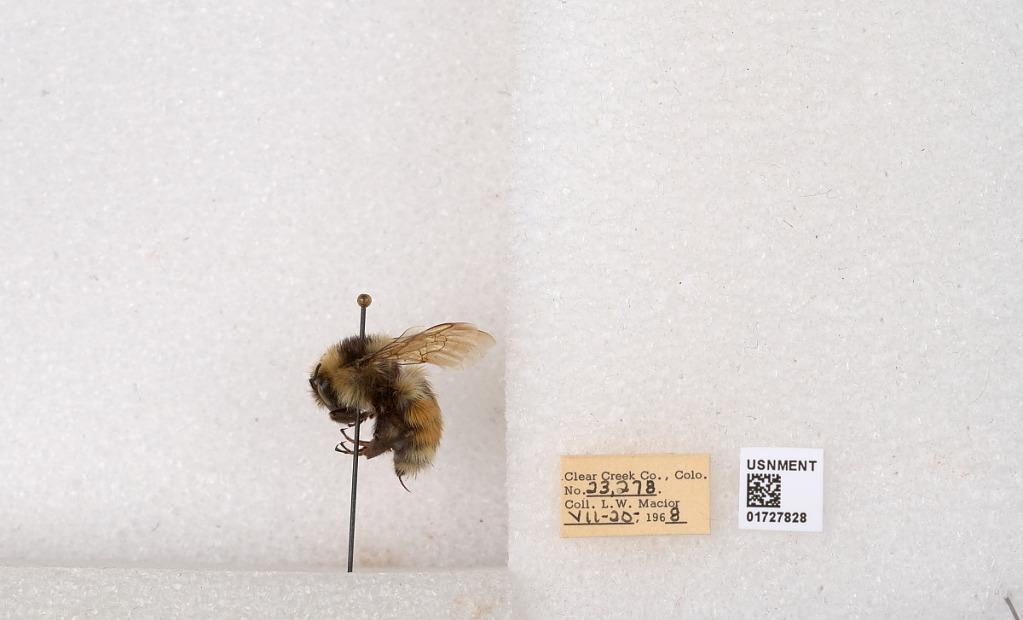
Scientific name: Bombus (Pyrobombus) sylvicola Kirby
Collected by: L. Macior
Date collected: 1968-7-20
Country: United States
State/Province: Colorado
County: Clear Creek
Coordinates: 39.6891, -105.644